Mojtaba Hosseini

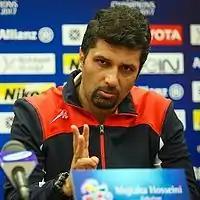
Hosseini in 2017

Mojtaba Hosseini (born 5 May 1974) is an Iranian football coach and former player who is the manager of Aluminium Arak. He started his youth career with Bank Melli and continue with Zob Ahan. Six years after his retirement, he began his coaching spell as the assistant coach at Nassaji. After Golmohammadi take overs the reins of Saba in June 2012, he became the assistant coach of Saba but resigned from his position in January 2013 to join to the Golmohammadi's technical staff at Persepolis.